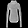
Label: Pullover